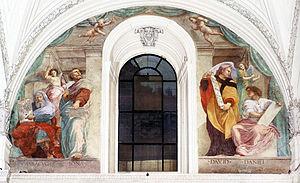
Les prophètes de la partie haute de la fresque de Raphaë
Les Sibylles et les Prophètes est un ensemble de fresques commandé à Raphaël monumentales, réalisée en partie par le peintre en 1514, pour l'Église Notre-Dame-de-la-Paix à Rome.